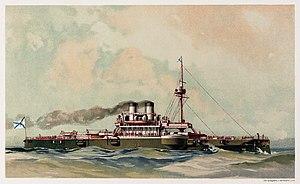
Le Tchesma est un cuirassé pré-dreadnought construit pour la Marine impériale russe, second d'une série de quatre navires de la classe Catherine II, baptisée d'après l'impératrice Catherine II.